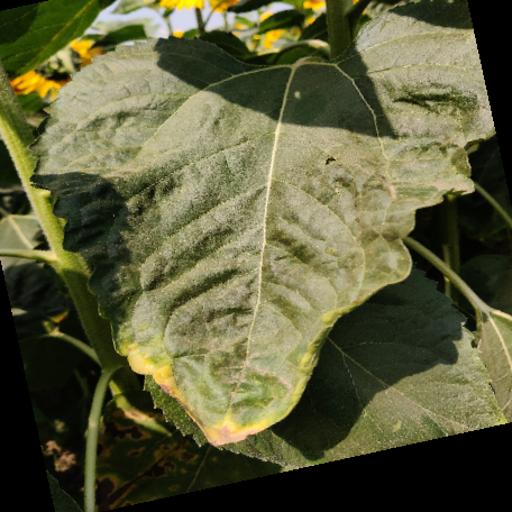
Label: Downy_mildew